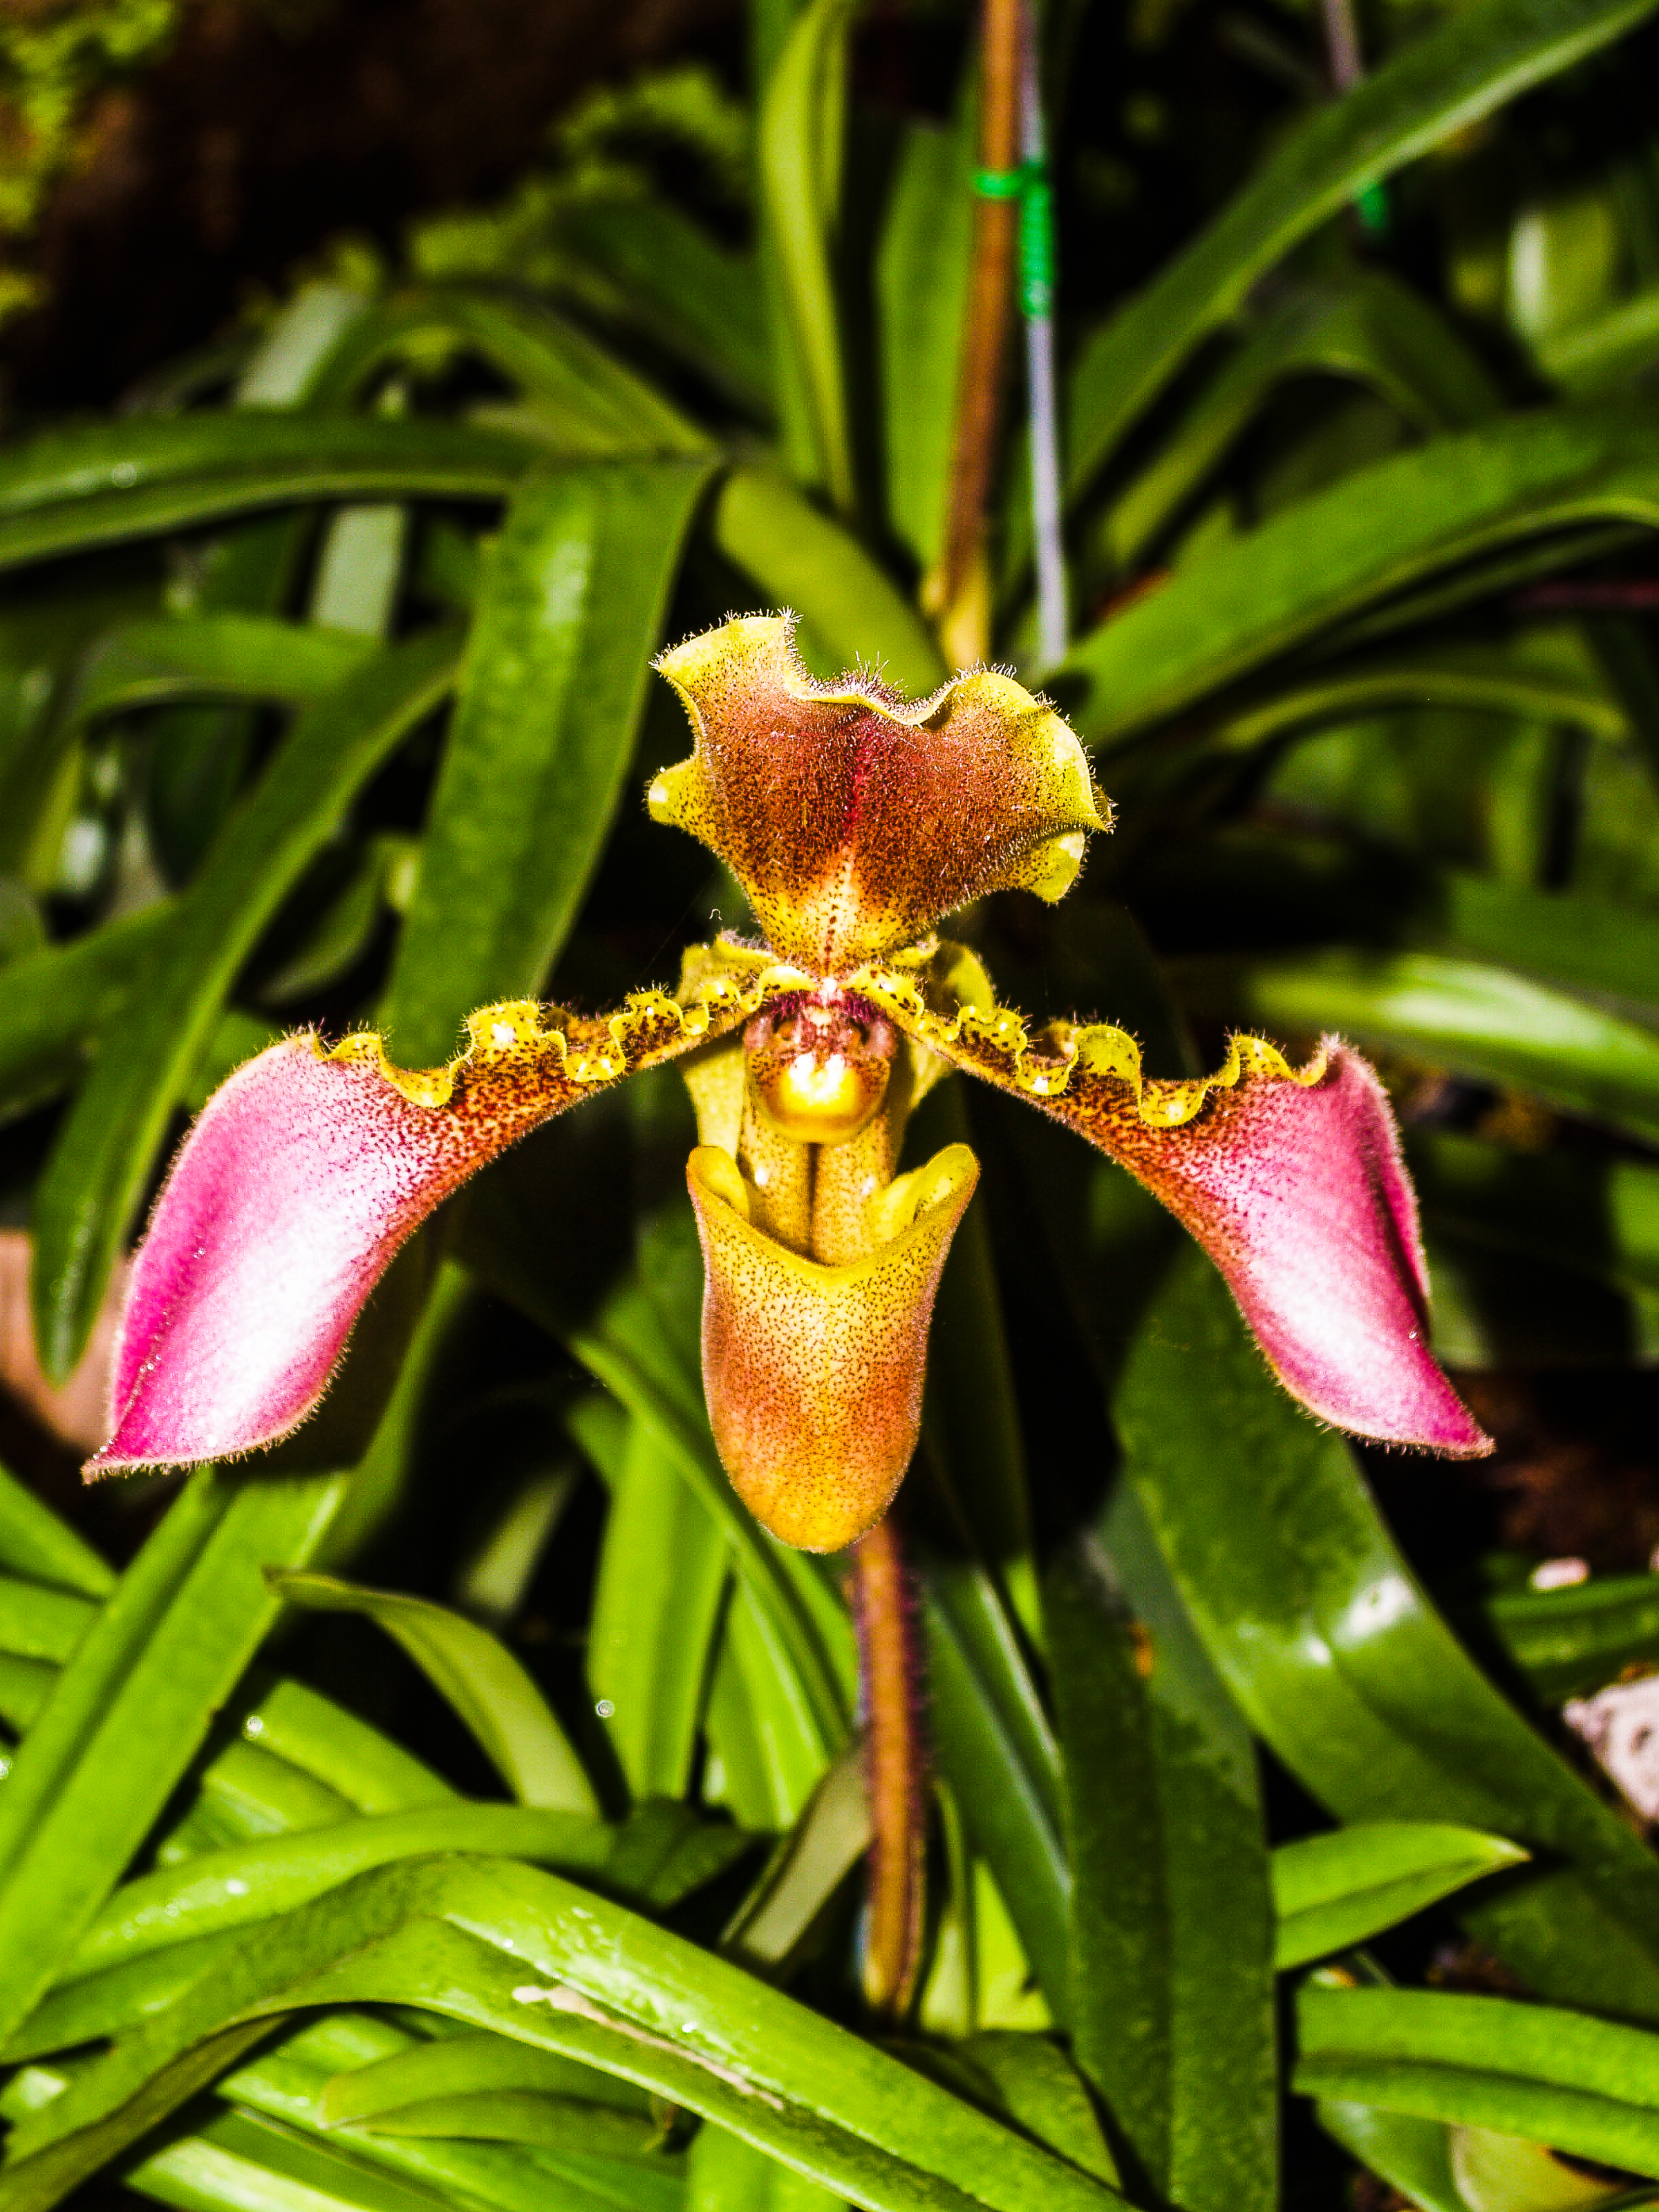
orchid, floral, purple, flora, background, blossom, flower, pink, beauty, beautiful, nature, botany, exotic, petal, closeup, color, bouquet, plant, violet, fresh, bloom, tropical, colorful, decoration, natural, garden, macro, branch, valentine, flowering plant, terrestrial plant, cypripedium, seed plant, orchids of the philippines, cattleya, plant stem, iris